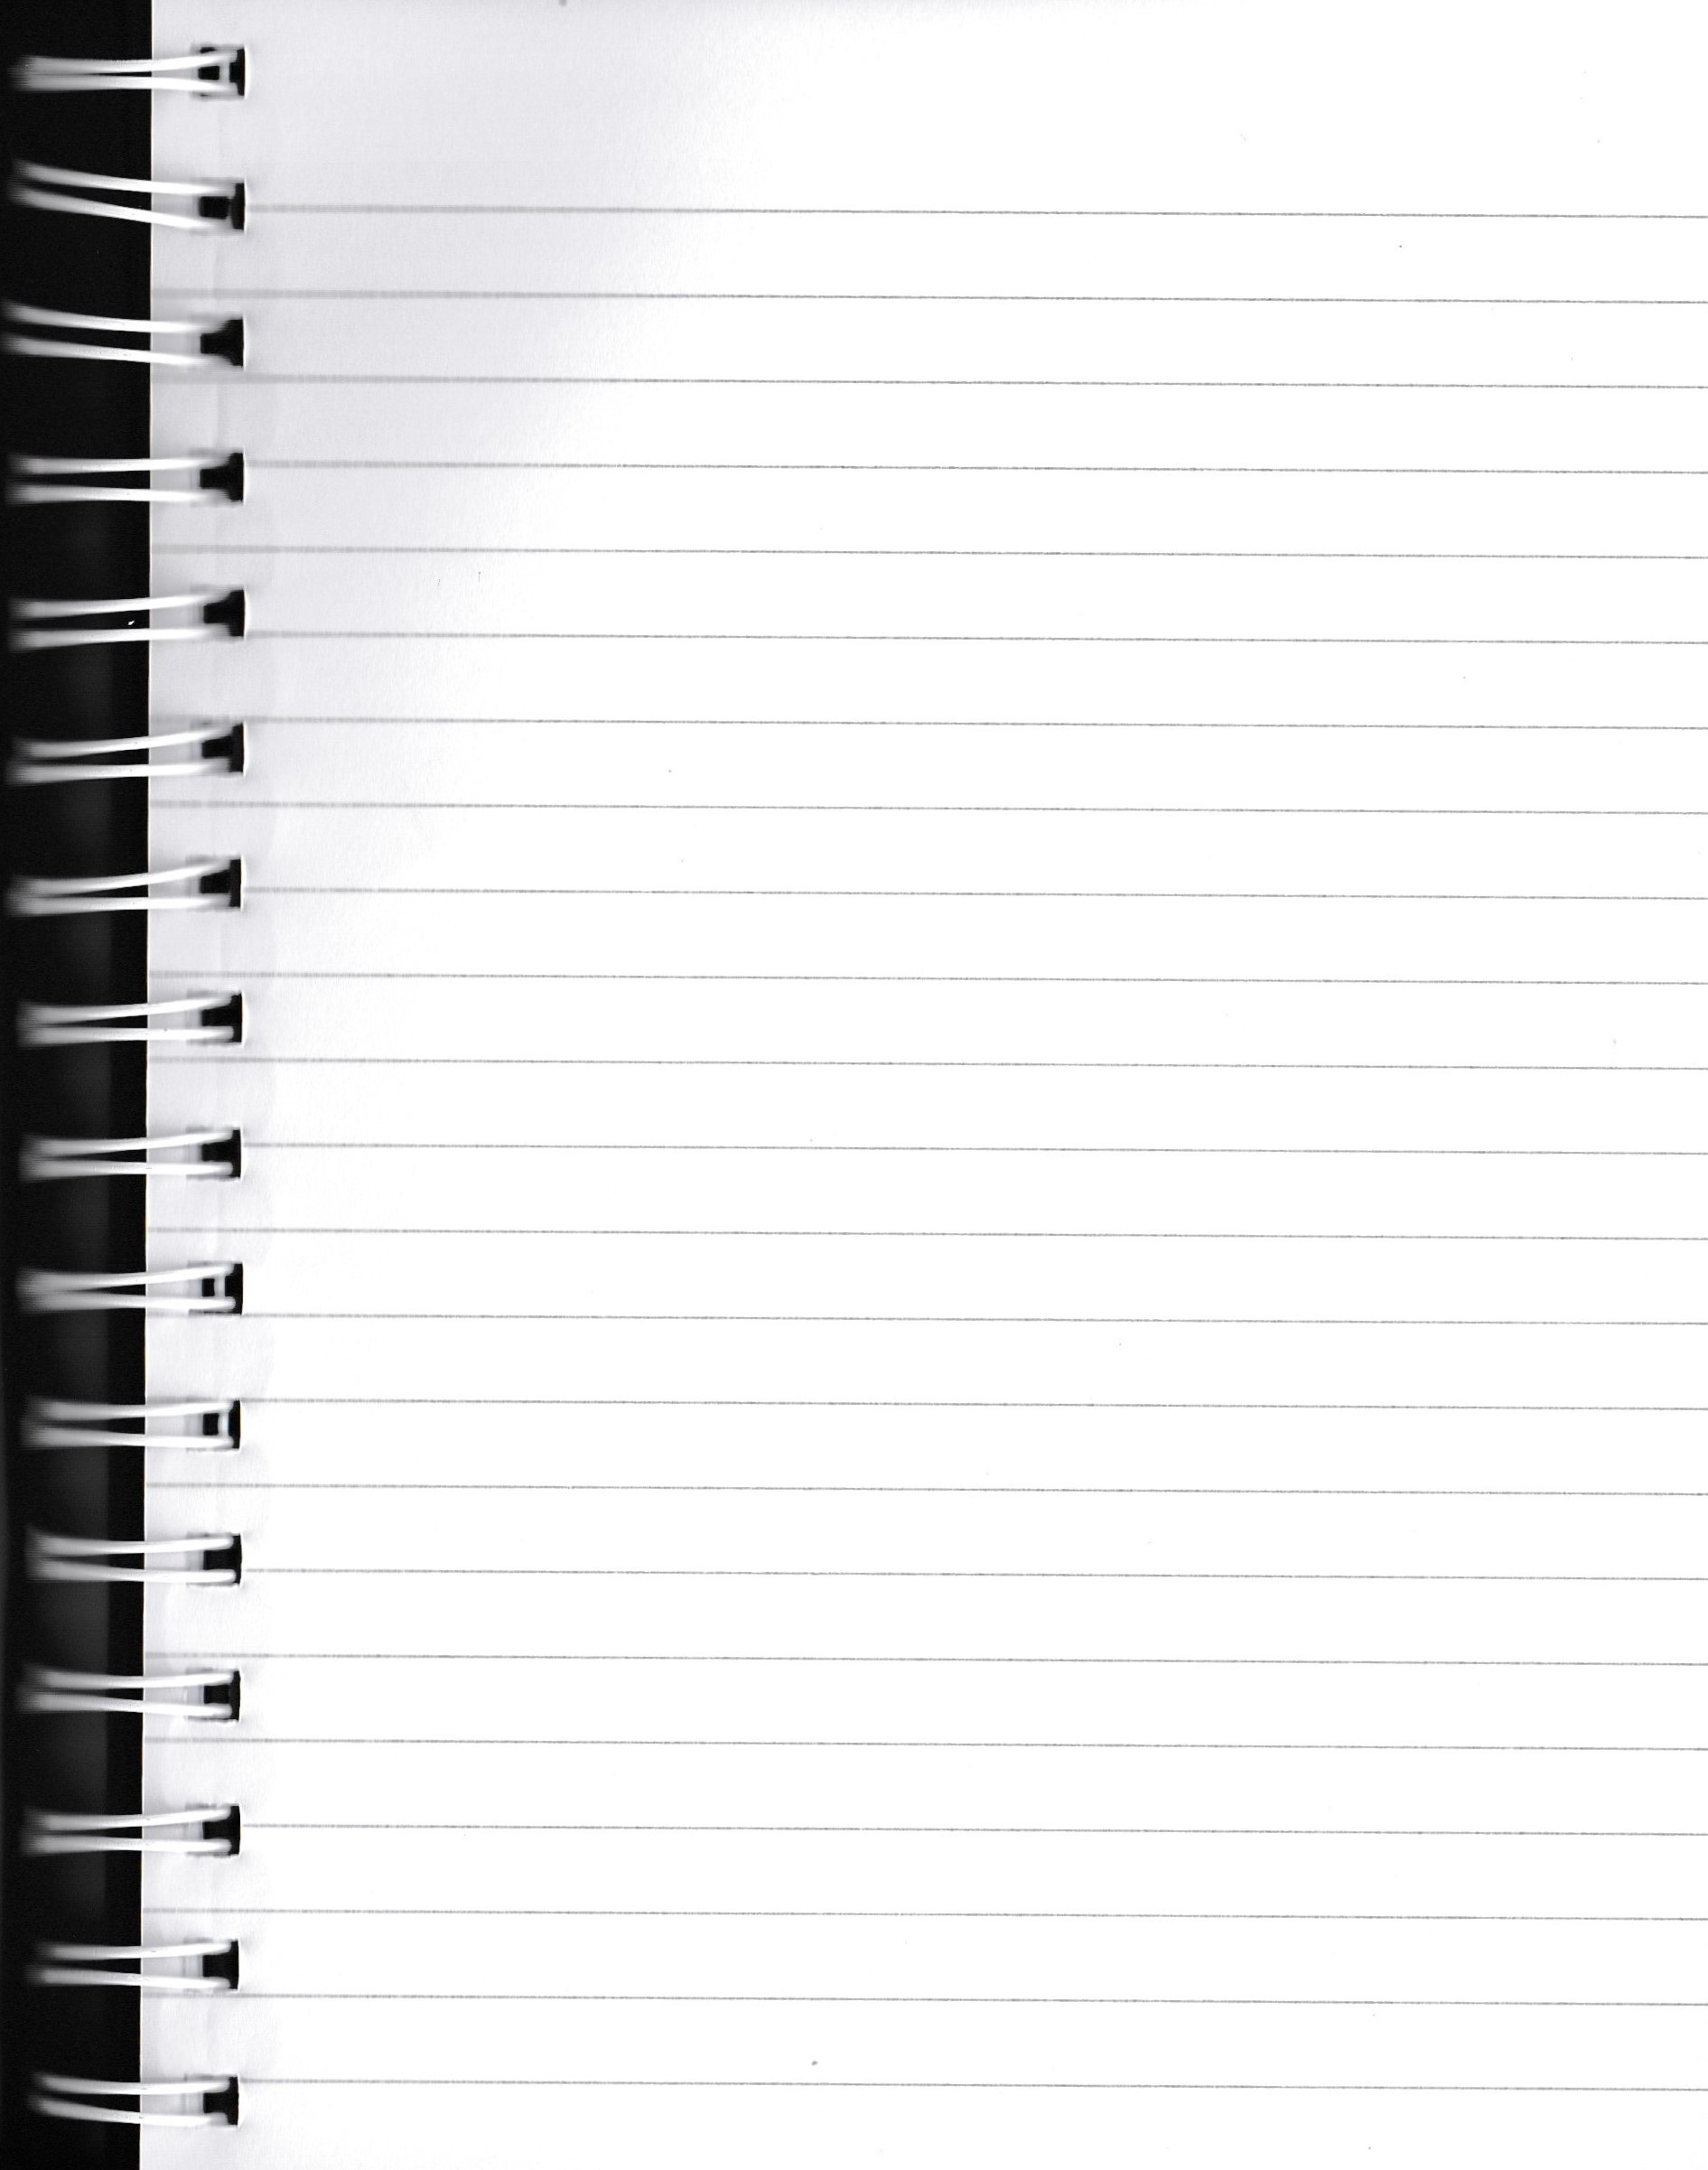
spiral, pattern, line, text, lined paper, binder, window covering, binder book